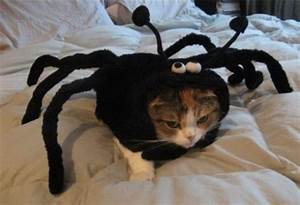
Label: spider